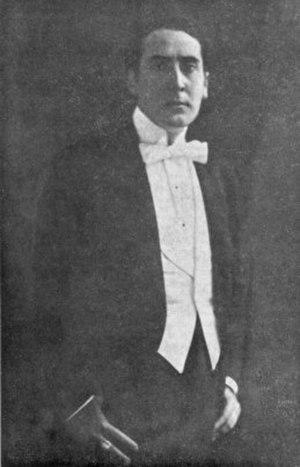
Mario Bonnard, né le 24 décembre 1889 à Rome et mort le 22 mars 1965 dans la même ville, est un réalisateur, scénariste, acteur et producteur de cinéma italien.